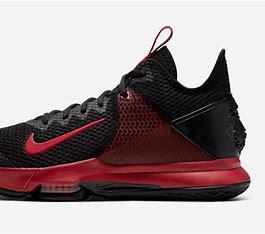
Brand: Nike
Model: Lebron Witness 7